Indonesia–Timor-Leste relations

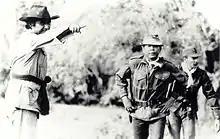
Colonel Dading Kalbuadi led the invasion of East Timor (1975)

On 7 December 1975, the open invasion of East Timor began with the approval of US president Gerald R. Ford and US secretary of state Henry A. Kissinger. In 1976, Indonesia officially declared the annexation of East Timor, but this annexation was not recognised internationally, because Australia and Indonesia were the only nations in the world which recognised East Timor as a province of Indonesia. Other governments, including the governments of the United States, Japan, Canada, and Malaysia, also supported the Indonesian government. A 24-year guerrilla war ensued, during which fighting, reprisals by the occupying forces, hunger and disease killed about 183,000 out of a total East Timorese population of 800,000. Falintil, the armed wing of the leftist East Timorese political party Fretilin became the major source of resistance to Indonesia's annexation of East Timor, but eventually, military resistance to Indonesia's occupation of East Timor was almost eliminated. For 20 years, the poet and semi-professional football goalkeeper Xanana Gusmão led a low-level insurrection against the occupation, and diplomatic pressure was also placed on Indonesia. Gusmão became Timor-Leste's first president following its independence. Only after the fall of Suharto's dictatorship did Indonesia agree to hold an independence referendum in East Timor in 1999. The result was clearly in favour of complete independence for East Timor, whereupon Indonesian security forces and pro-Indonesian militias overran East Timor once again, with a wave of violence in Operation Thunder. A large number of people either had to flee their homes or they were forcibly deported. Large parts of East Timor's infrastructure were destroyed.